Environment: real
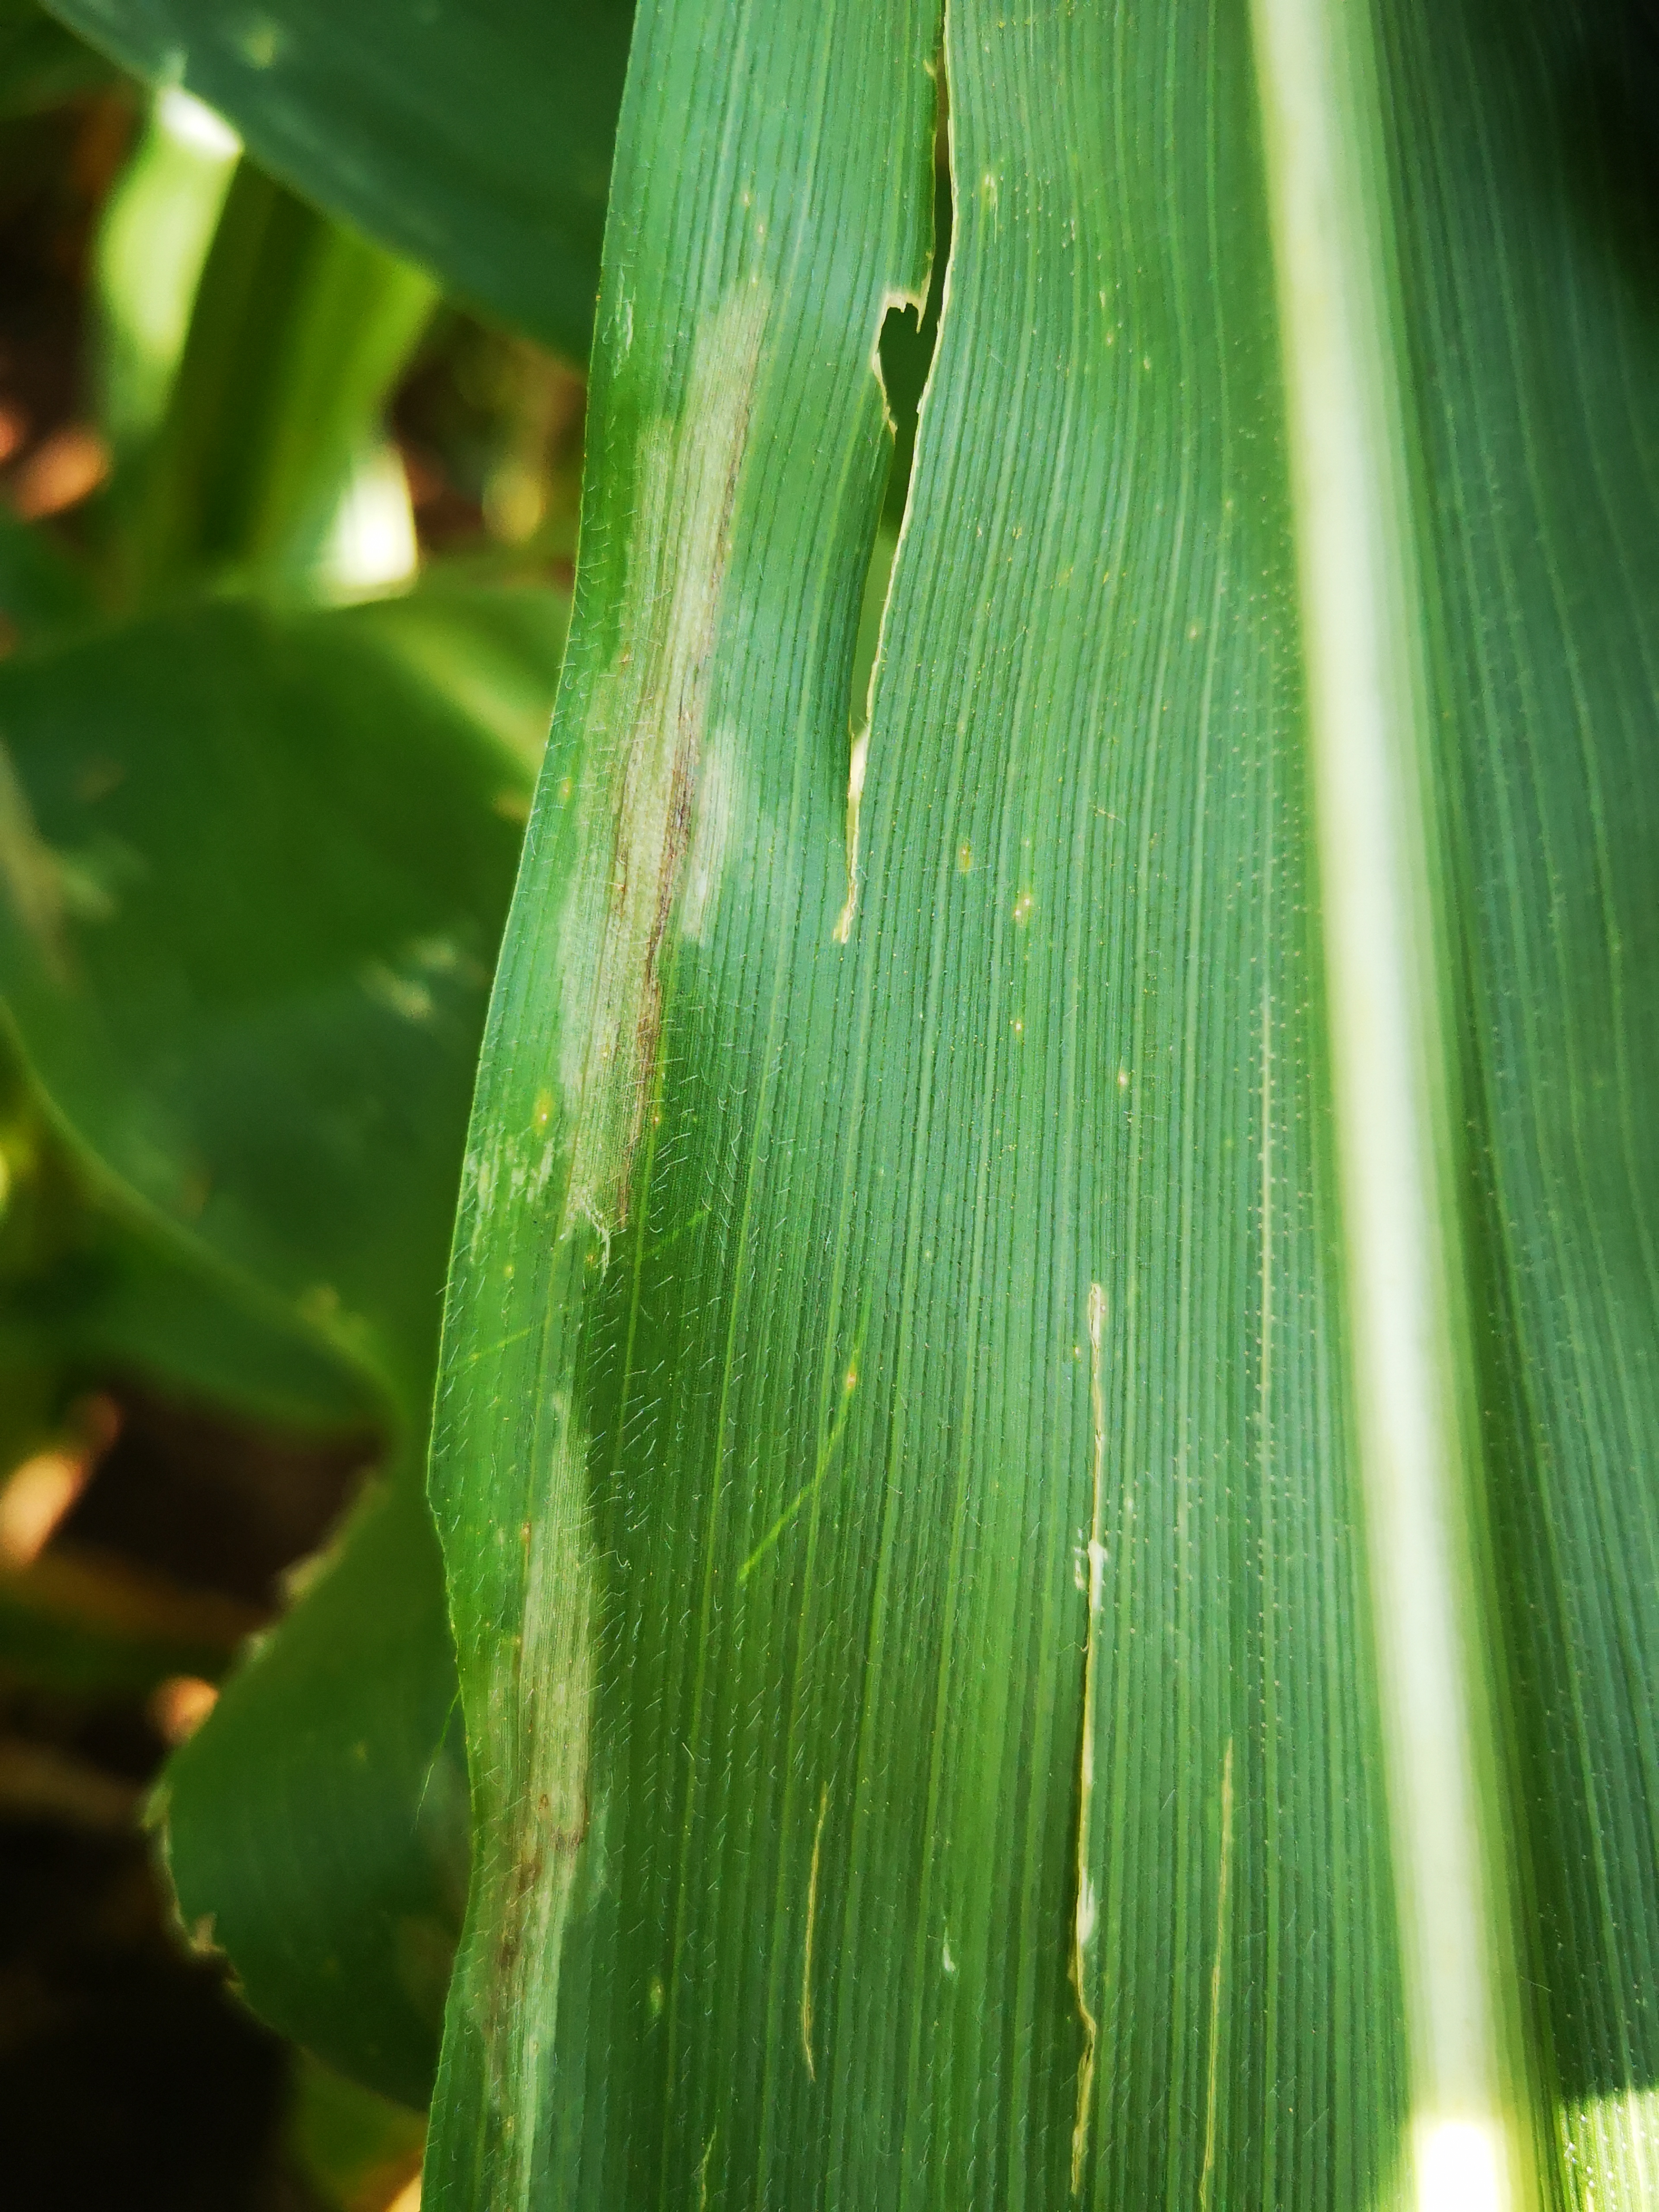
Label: gray_leaf_spot